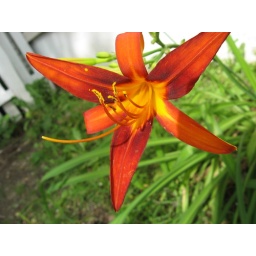
Random loner orange flower in my backyard.